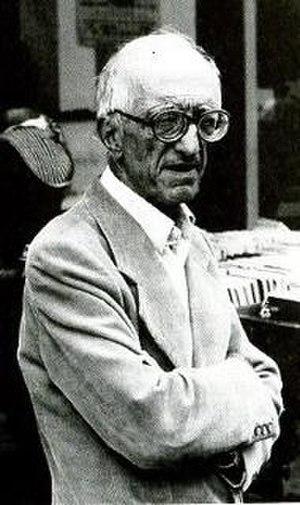
Bernard Charbonneau en 1986
Bernard Charbonneau, né le 28 novembre 1910 à Bordeaux et mort le 28 avril 1996 à Saint-Palais, est un penseur français, auteur d'une vingtaine de livres et de nombreux articles, parus notamment dans La Gueule ouverte, Foi et vie, La République des Pyrénées et Combat Nature.